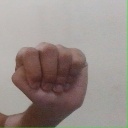
अक्षर: ठ